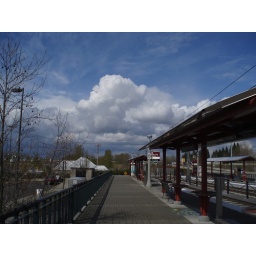
I have been commuting this week by bus and train home from work. The sky and clouds have been quite beautiful